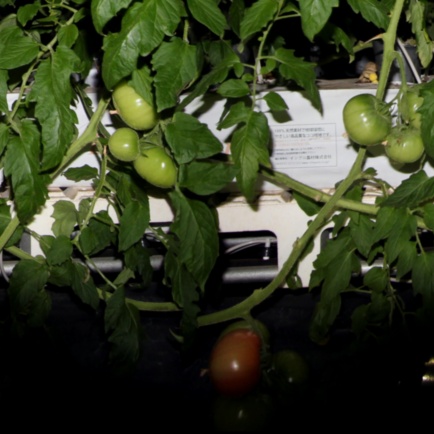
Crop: tomato